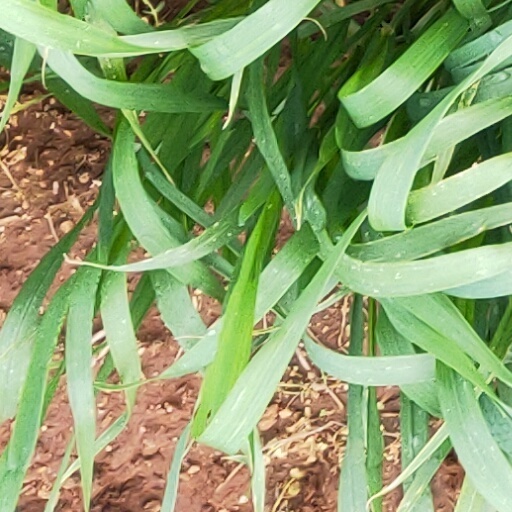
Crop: wheat